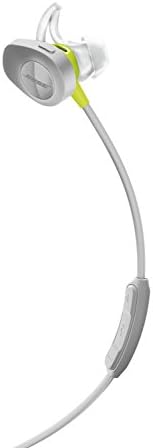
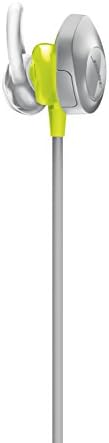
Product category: headphones
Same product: yes